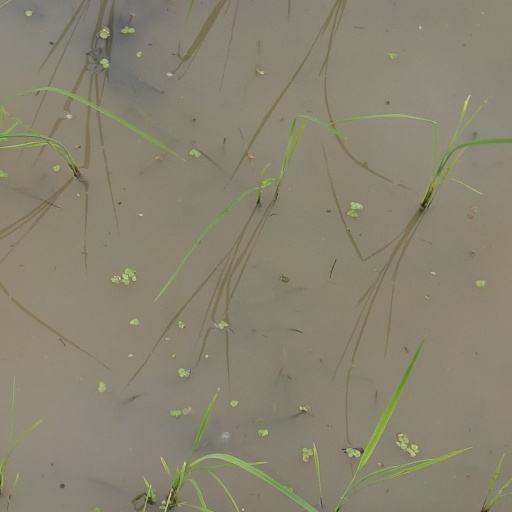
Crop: rice